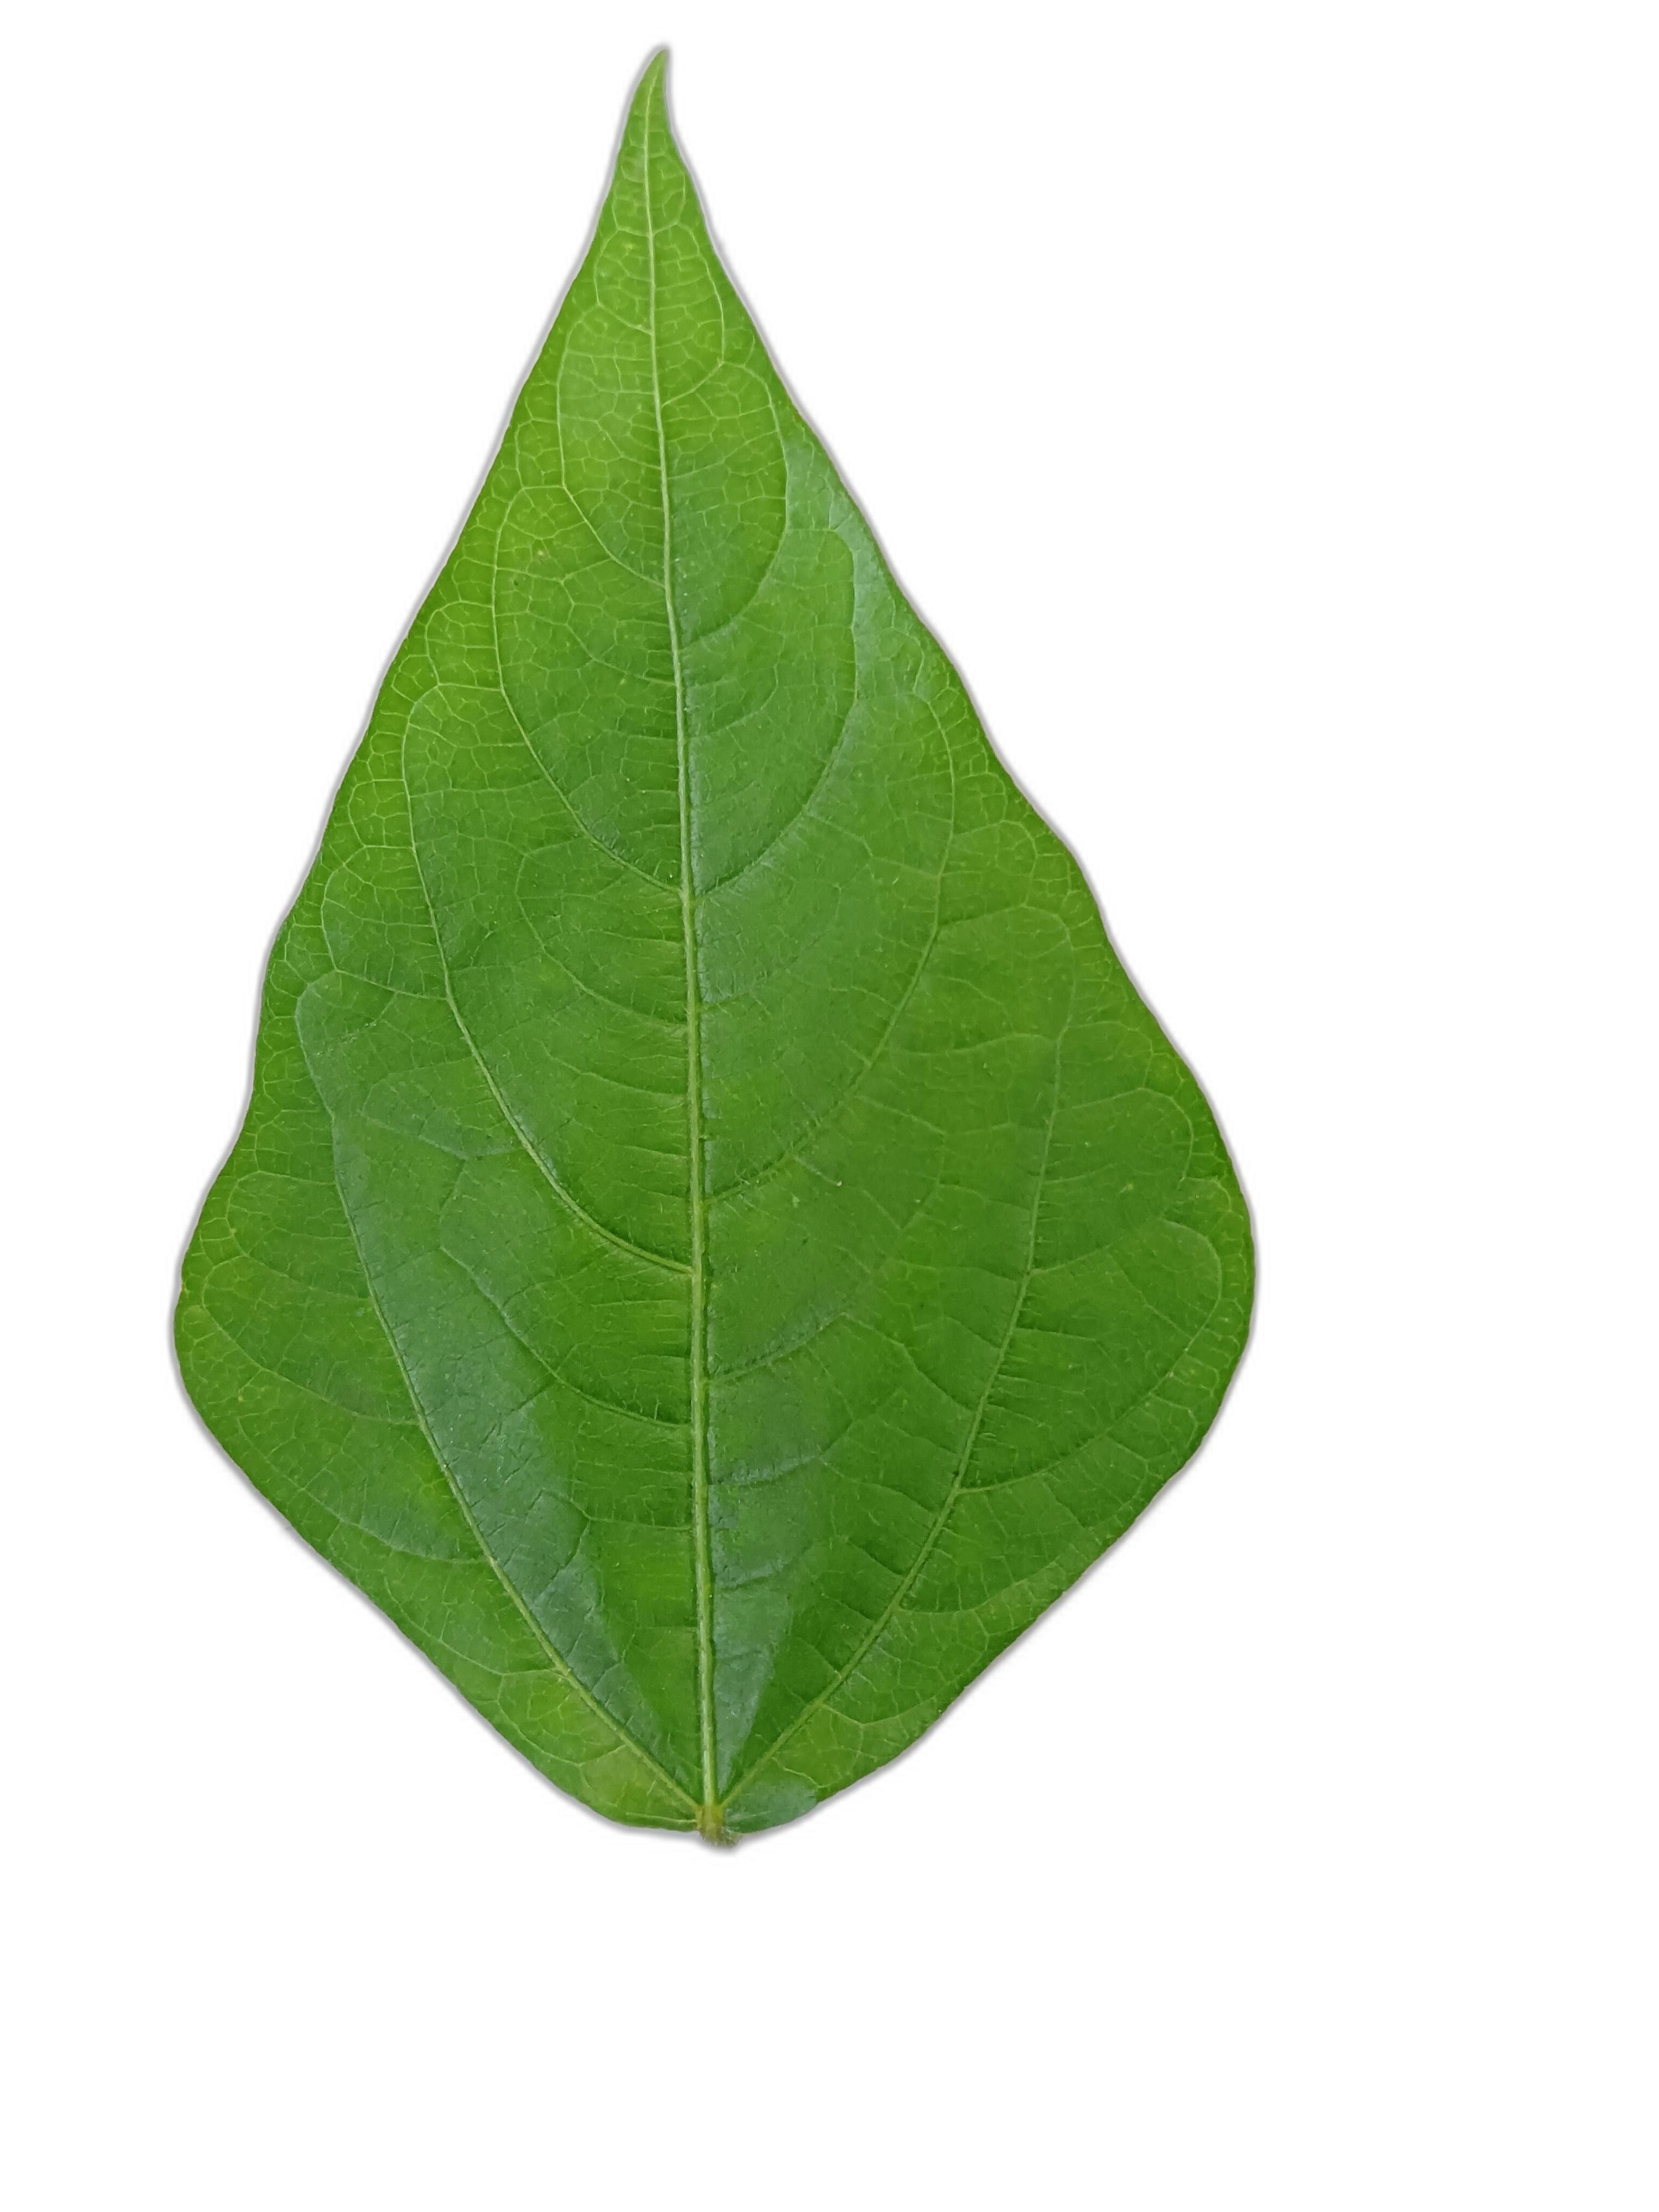
Label: Healthy